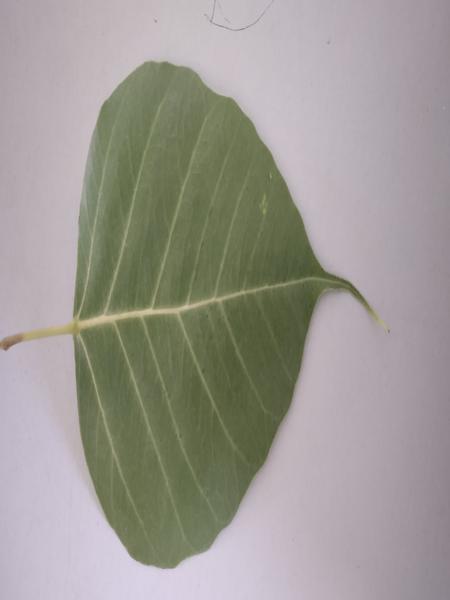
Plant: Arali